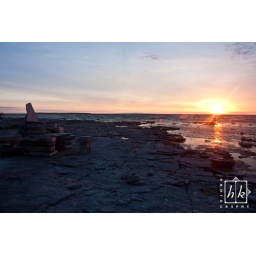
this stone &amp;quot;throne&amp;quot; on rock island was pretty sweet...especially in this lighting